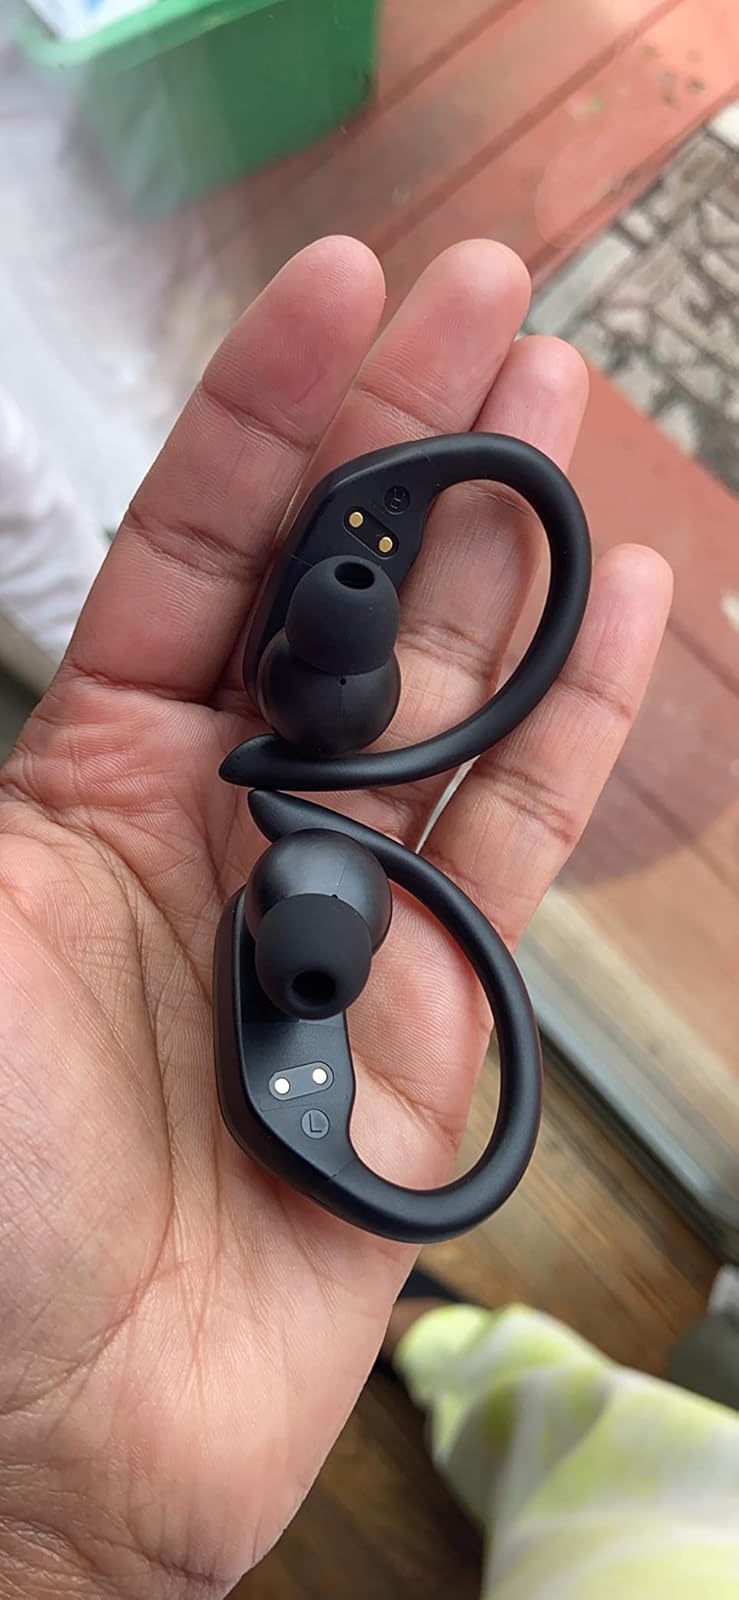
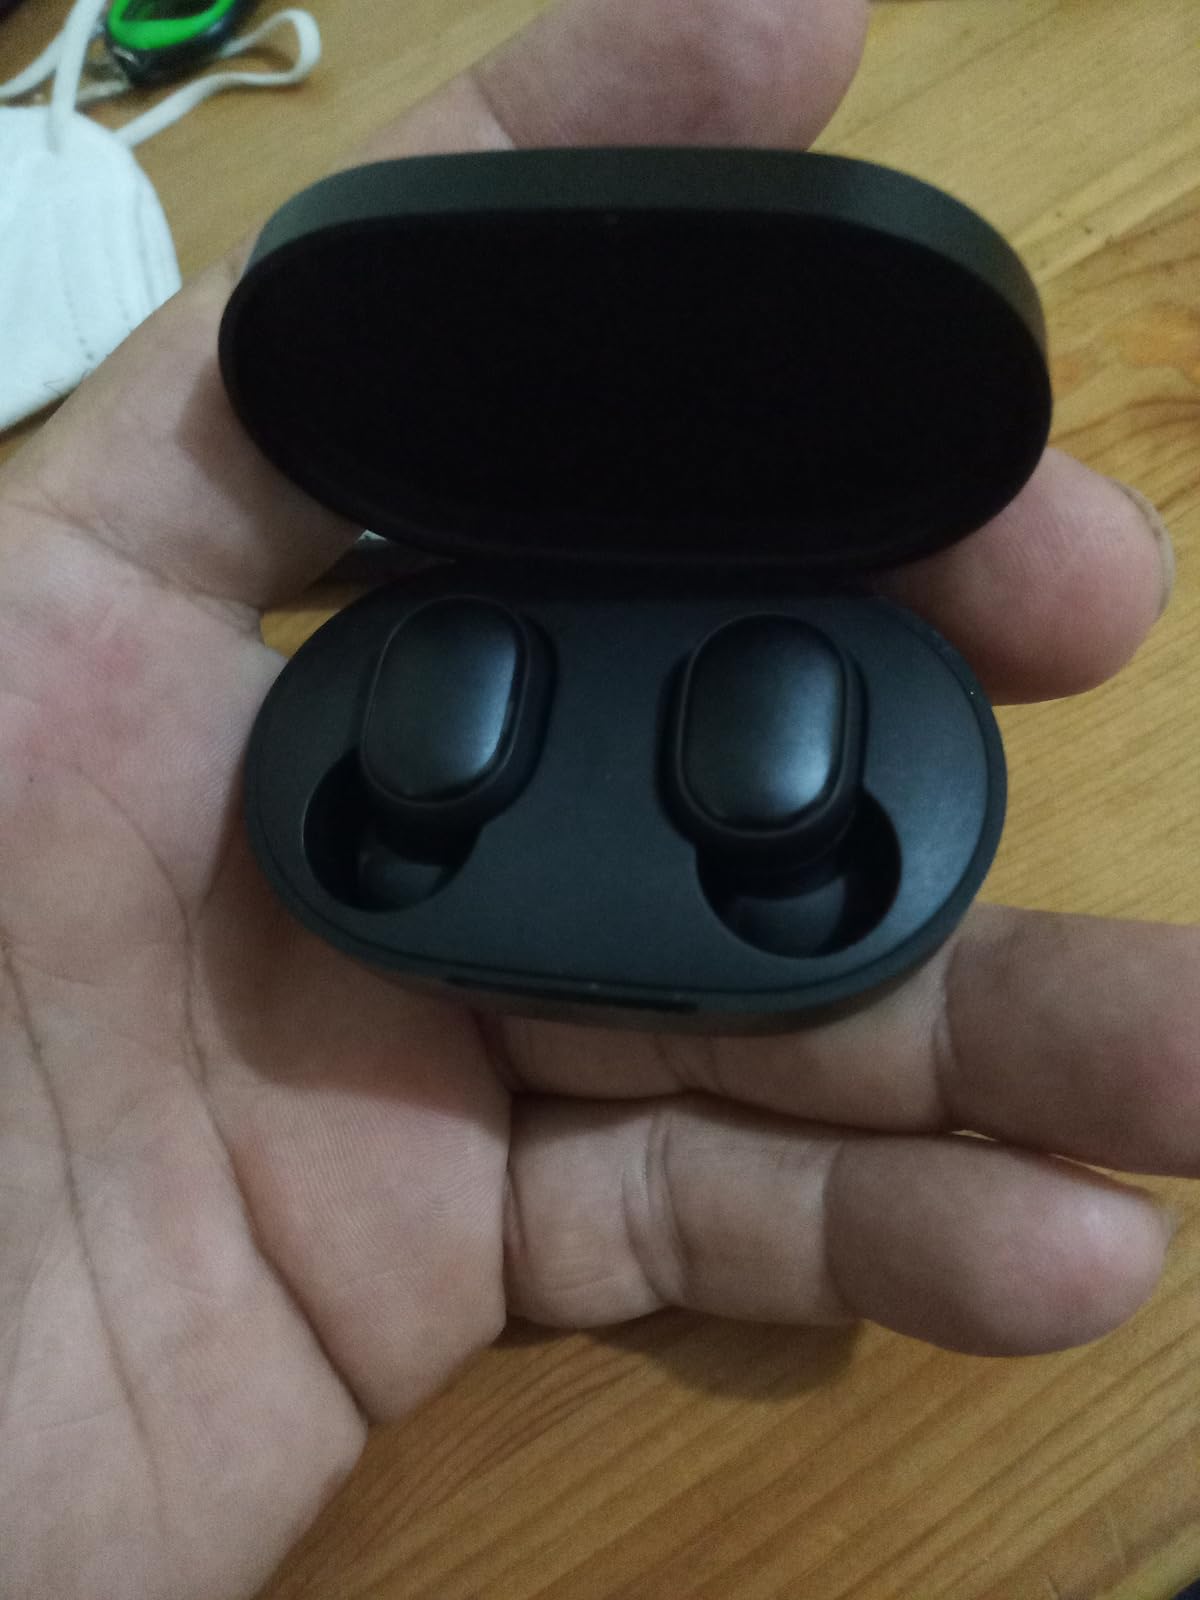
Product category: earbuds
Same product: no